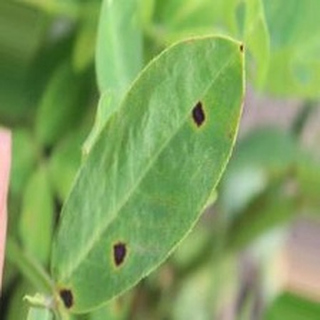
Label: groundnut_late_leaf_spot